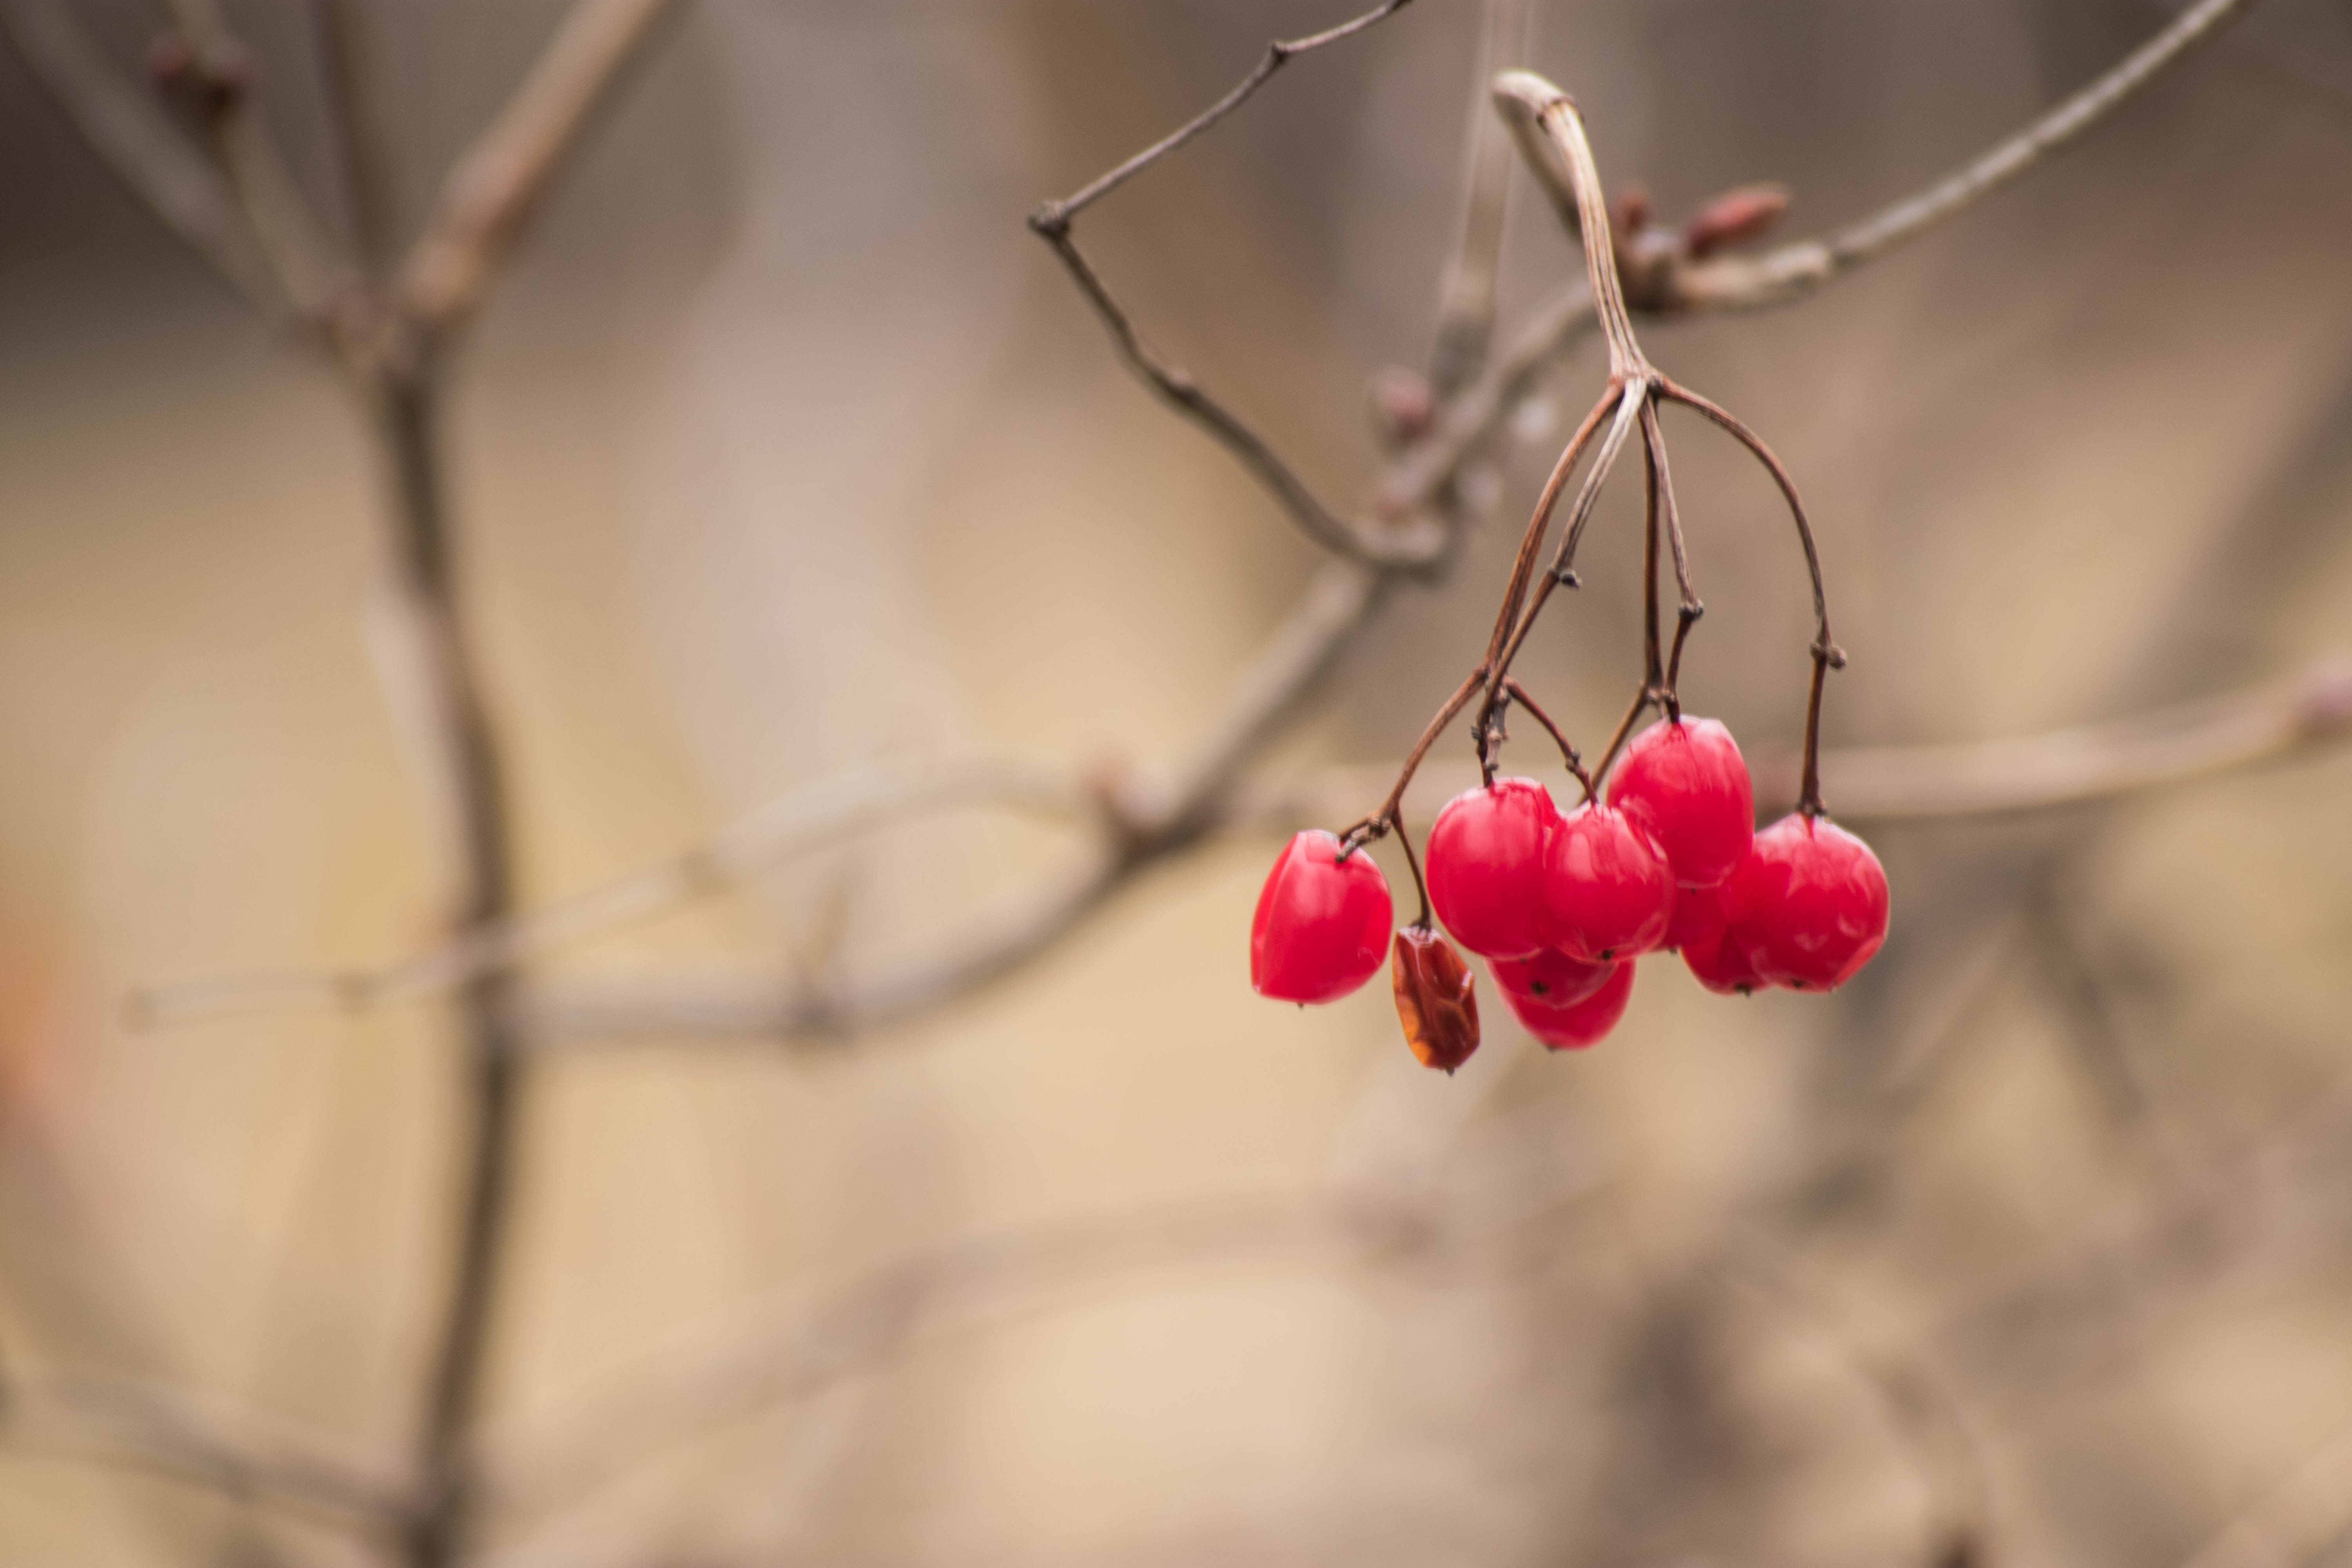
tree, branch, blossom, growth, plant, photography, fruit, berry, leaf, flower, petal, bush, foliage, food, spring, red, produce, natural, flora, season, twig, close up, seasonal, macro photography, plant stem